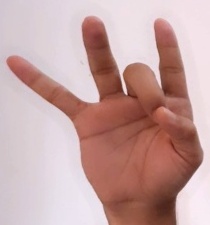
ASL sign: 8